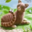
Label: cat